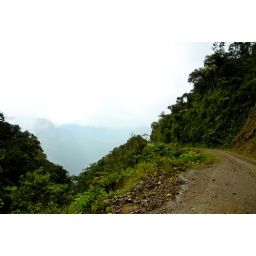
The road seems a lot more narrow in a big Toyota than it does from the saddle of a mountain bike